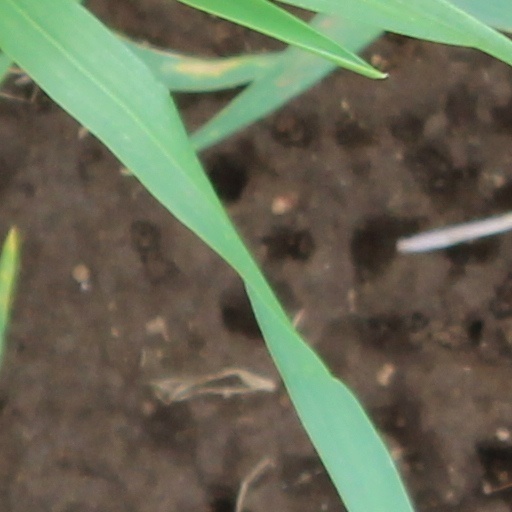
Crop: wheat